Felix van Groeningen

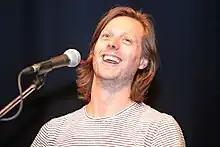
Van Groeningen at the Karlovy Vary International Film Festival in July 2016.

Felix van Groeningen (born 1 November 1977) is a Belgian film director and screenwriter. He is known for "The Broken Circle Breakdown" (2012) and "Belgica" (2016), with the former being nominated for Best Foreign Language Film at the 86th Academy Awards. He made his English-language debut with the biographical drama "Beautiful Boy" (2018) and was awarded with the Cannes Film Festival Jury Prize for "The Eight Mountains" (2022).